Julia Migenes

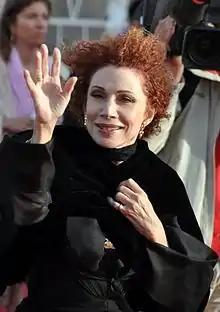
Migenes in 2009

Julia Migenes (born March 13, 1949) is an American soprano working primarily in musical theatre repertoire. She was born on the Lower East Side of Manhattan to Juan and Julia Migenes, parents of Puerto Rican and Irish descent, respectively. (Her stepfather,